Moorish architecture

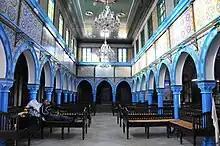
Interior of the El Ghriba synagogue in Djerba, Tunisia

Most mosques in the region have roughly rectangular floor plans and follow the hypostyle format: they consist of a large prayer hall divided into naves or aisles by rows of horseshoe arches that run either parallel or perpendicular to the "qibla" wall (the wall towards which prayers faced). The "qibla" (direction of prayer) is symbolized by a decorative niche or alcove in the "qibla" wall, known as a "mihrab". Next to the mihrab there is usually a symbolic pulpit known as a "minbar", usually in the form of a staircase leading to a small kiosk or platform, where the imam would stand to deliver the "khutba". The mosque also normally includes a "sahn" (courtyard) which often has a fountain or water basin to assist with ablutions. In early periods this courtyard could be relatively minor in proportion to the rest of the mosque, but in later periods (in Morocco at least) it became progressively larger until it was equal in size to the prayer hall and sometimes larger.